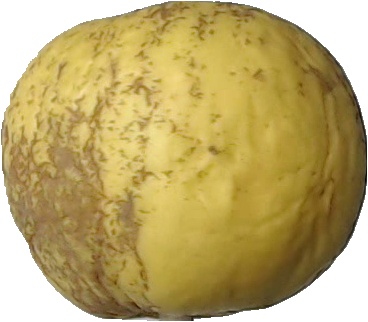
Label: apple_golden_1